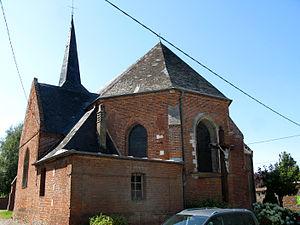
L'église Notre-Dame-de-l'Assomption de Beaucamps-le-Jeune est une église catholique située sur le territoire de la commune de Beaucamps-le-Jeune, dans le département de la Somme, au sud-ouest d'Amiens.
Beaucamps-le-Jeune est une commune française située dans le département de la Somme en région Hauts-de-France.
Le gothique de brique dans le nord de la France relève surtout de la culture flamande et de son influence. La plupart des édifices sont situés dans le Westhoek français où presque toutes les églises anciennes sont en brique, mais on a aussi érigé quelques édifices gothiques de brique dans les régions alentour, comme en Artois. En Flandre romane en revanche les églises gothiques anciennes sont le plus souvent en pierre.